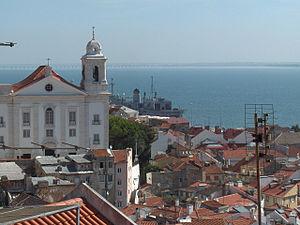
Cet article recense les monuments nationaux du district de Lisbonne, au Portugal.